Galena

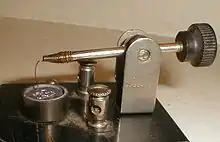
Galena cat's whisker detector

One of the oldest uses of galena was to produce kohl, an eye cosmetic now regarded as toxic due to the risk of lead poisoning. In Ancient Egypt, this was applied around the eyes to reduce the glare of the desert sun and to repel flies, which were a potential source of disease.